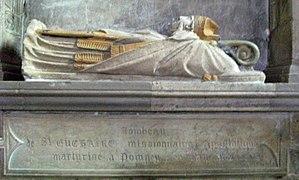
tombeau de St Eucaire.
Cet article liste le patrimoine religieux en Meurthe-et-Moselle.